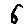
Label: 6